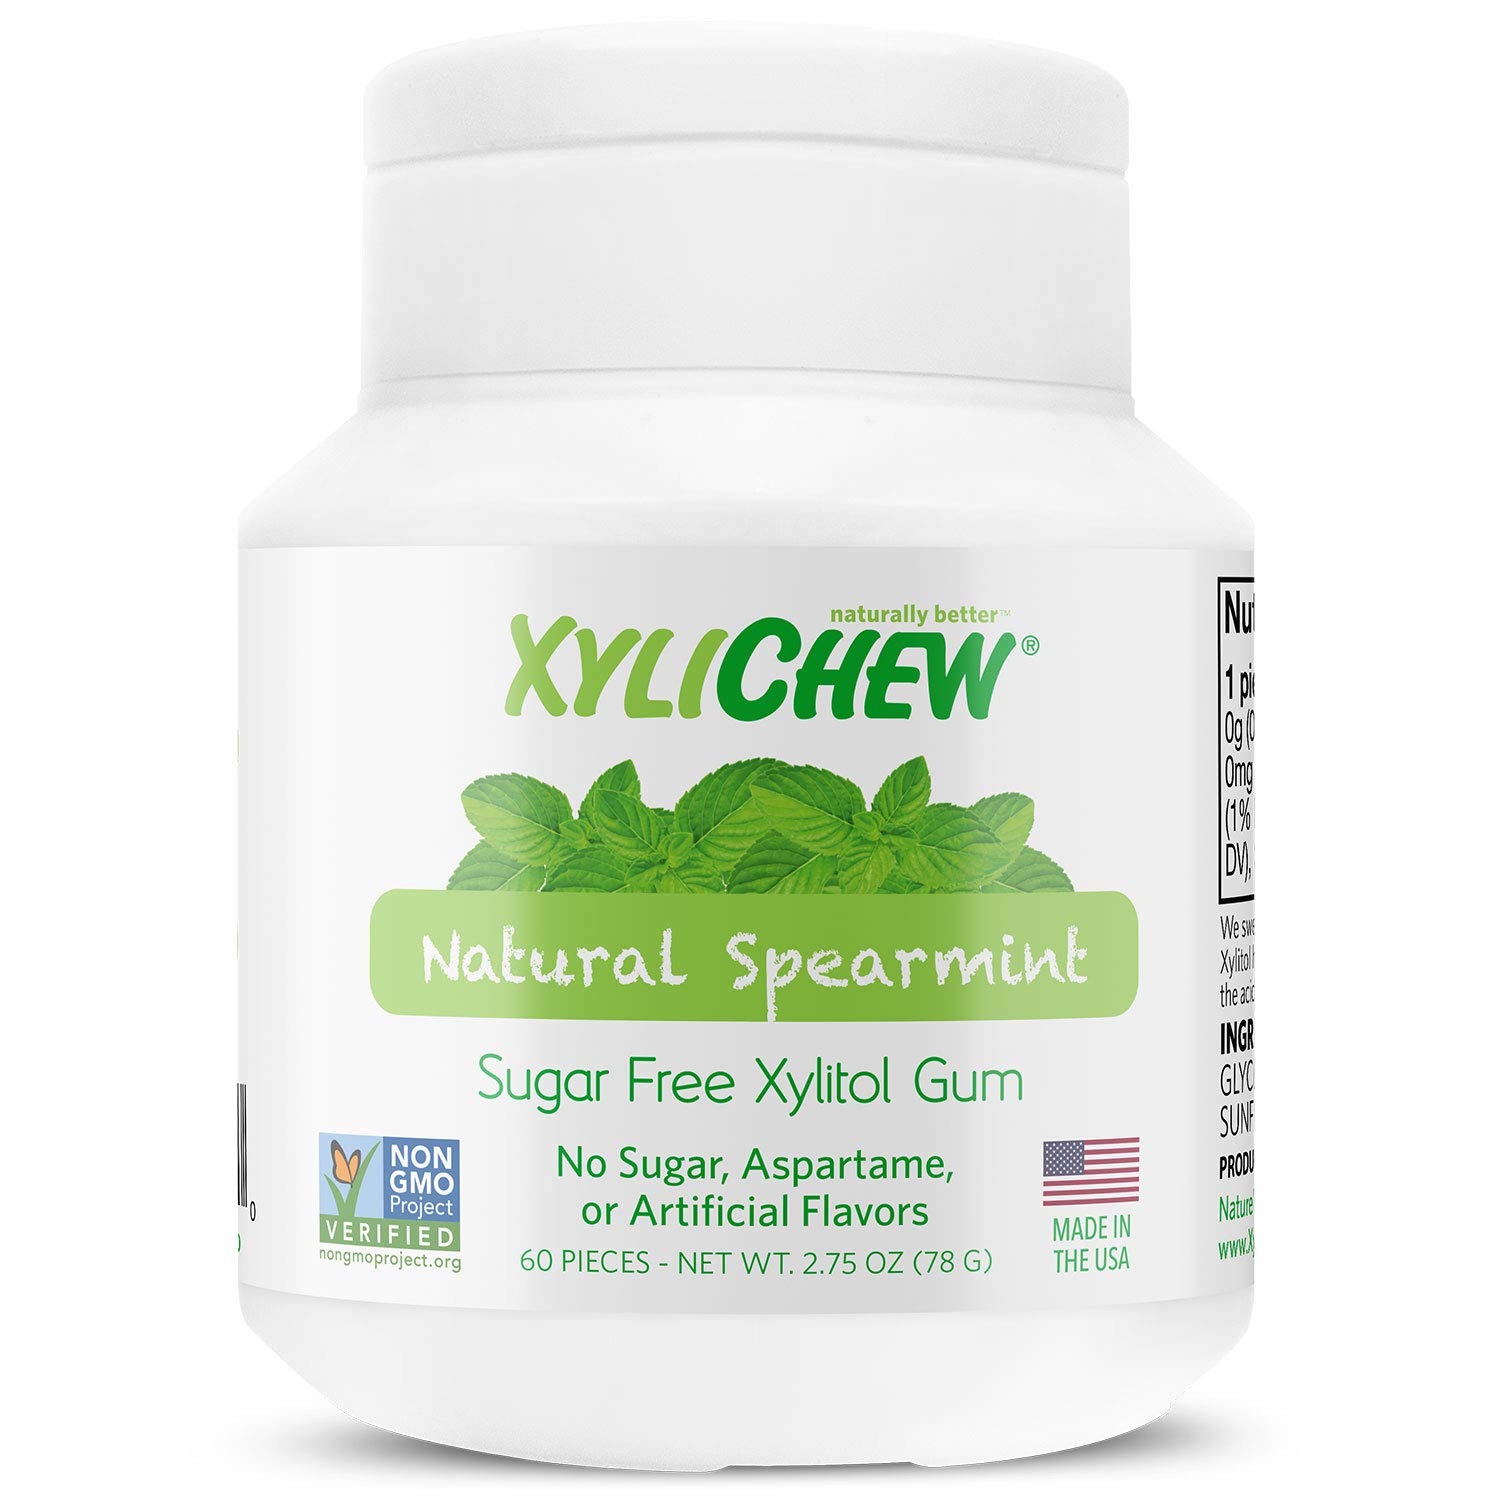
Item Name: Xylichew 100% Xylitol Chewing Gum Jars - Non GMO, Gluten, Aspartame, and Sugar Free Gum - Natural Oral Care, Relieves Bad Breath and Dry Mouth - Spearmint, 60 Count (Pack of 4)
Bullet Point 1: SPEARMINT GUM: A zero calorie gum with a classic minty flavor that will leave your breath feeling like a refreshing cool breeze! Xylichew’s Spearmint flavored gum is an all natural chewing gum that makes for the perfect choice if you are looking for a healthy chewing gum option.
Bullet Point 2: NATURAL GUM: Xylichew is a completely sugar free and naturally sweetened chewing gum made from birch xylitol. We are proud to make a chemical free gum with no artificial sweeteners. The best part - no unpleasant aftertaste!
Bullet Point 3: DRY MOUTH GUM: Xylichew’s natural chewing gum with xylitol is the healthy gum choice to relieve dry mouth, promote fresh breath, and may work to prevent tooth decay.
Bullet Point 4: HEALTHY CHEWING GUM: On top of being sugar free, Xylichew is also gluten free, GMO free, Aspartame free, and Kosher. It makes for the perfect keto gum option.
Bullet Point 5: MADE IN THE USA: Xylichew gum is sweetened from birch xylitol from responsibly and sustainably harvested birch and beech trees.
Value: 240.0
Unit: count

Price: 26.09